Strömsborg

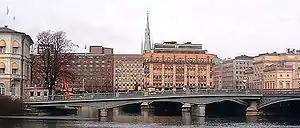
The Strömsborgsbron in March 2007

Known for centuries as a set of insignificant cliffs surrounded by a number of treacherous sunken rocks, Strömsborg is represented on Petrus Tillæus' 1733 map as uninhabited and named "Stenskär" ("Stone Skerry"). This name has survived as the original name of the present island. However, it is far from certain that this ever was a proper name in common use. For example, in 1747 Tillæus mentions it as "det stenskär eller klippa som är beläget uti Norra Ström och Melaren" ("the stone skerry or cliff that is located in Northern Stream and Mälaren") and says it occupied an area of 2.944 square ells ("kv.alnar") in size. In a letter in 1647 Queen Christina donated the island to her half-brother and referred to it as "den lille holmen eller skäret" ("the small islet or skerry"). Most likely, the cliffs had an official name at the time, and since they appeared in no city planning records, the queen's donation of the insignificant cliffs to her half-brother arguably was a carefully-studied insult. Nevertheless, they remained unexplored during her era, and it is possible the skerry shared the fate of many other structures at the time and had a popular name "not suitable for print". Of the approximately 35 maps of Stockholm produced during the 17th century, only one includes Strömsborg but provides very little information.